Zdzisław Suchodolski

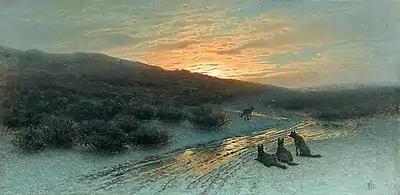
Snowy landscape with wolves at sunset, 1880

Zdzisław Aleksander Mamert Suchodolski (May 11, 1835 – February 2, 1908) was a German-Polish painter.